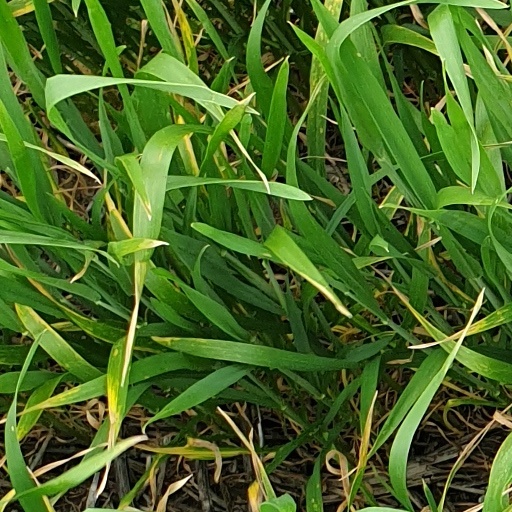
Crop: wheat